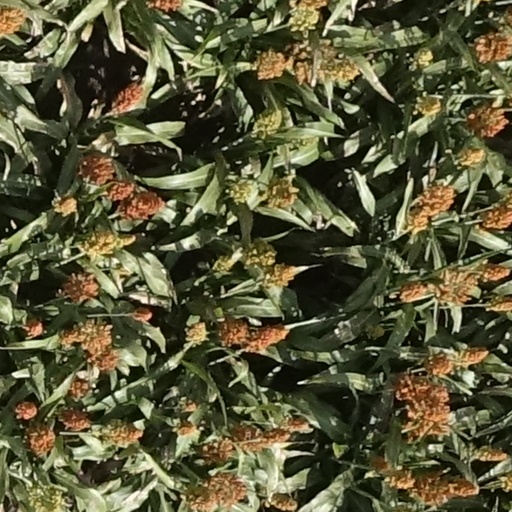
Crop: sorghum